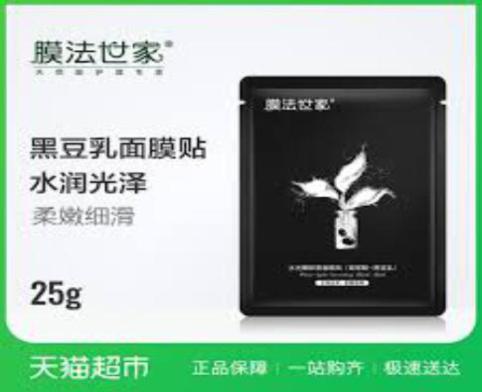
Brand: maskfamily
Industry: Necessities